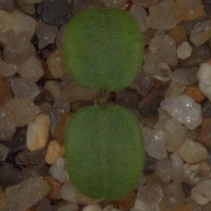
Label: cleavers